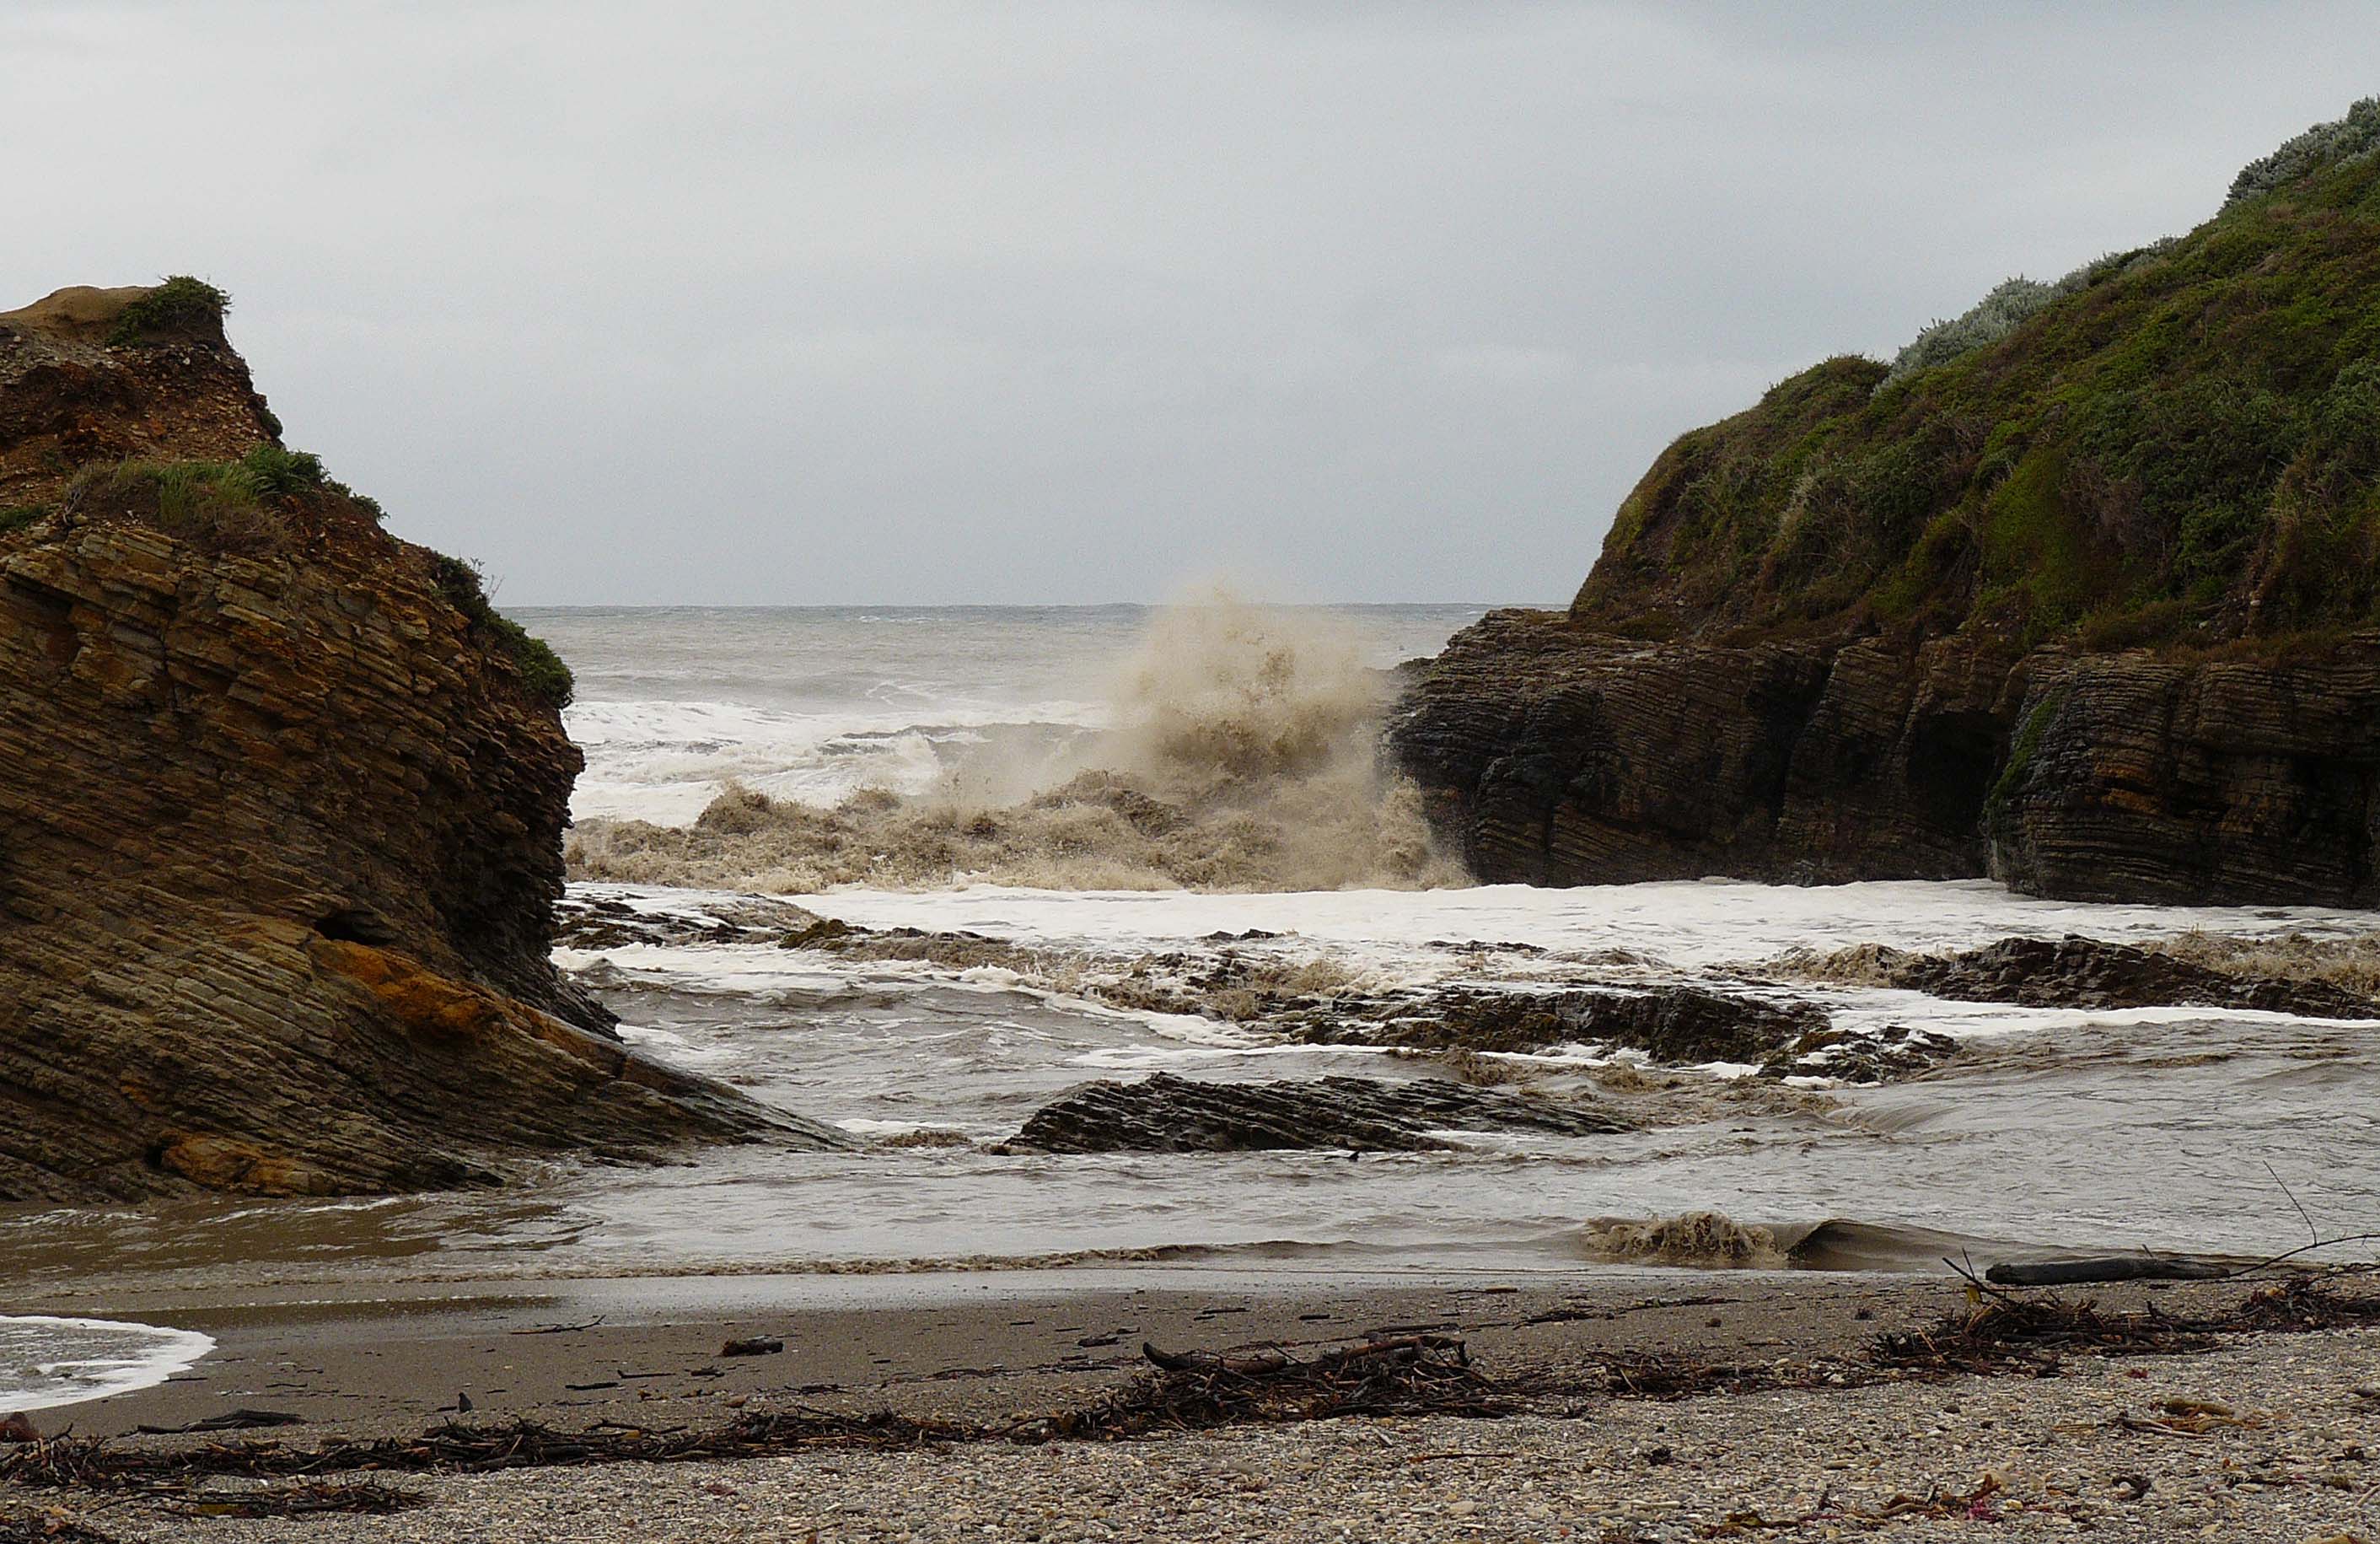
beach, landscape, sea, coast, water, sand, rock, ocean, shore, wave, cliff, cove, bay, terrain, material, body of water, waves, geology, montanadeorostatepark, spoonerscove, oceans, stormtossedwaves, caifcentralcoast, siltintheocean, runofffromcreeks, cape, landform, wind wave